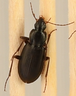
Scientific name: Calathus advena
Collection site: Rocky Mountains NEON (RMNP), plot RMNP_014